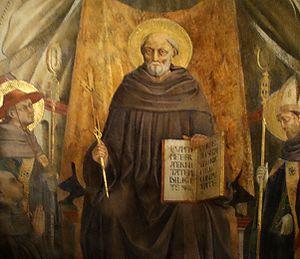
Giovanni Gualberto ou Jean Gualbert en français, né à Tavarnelle Val di Pesa près de Florence en 995 ou 999 - mort à Badia a Passignano en 1073, est un saint catholique, abbé et fondateur de la congrégation des Vallombrosains ; fêté le 12 juillet.